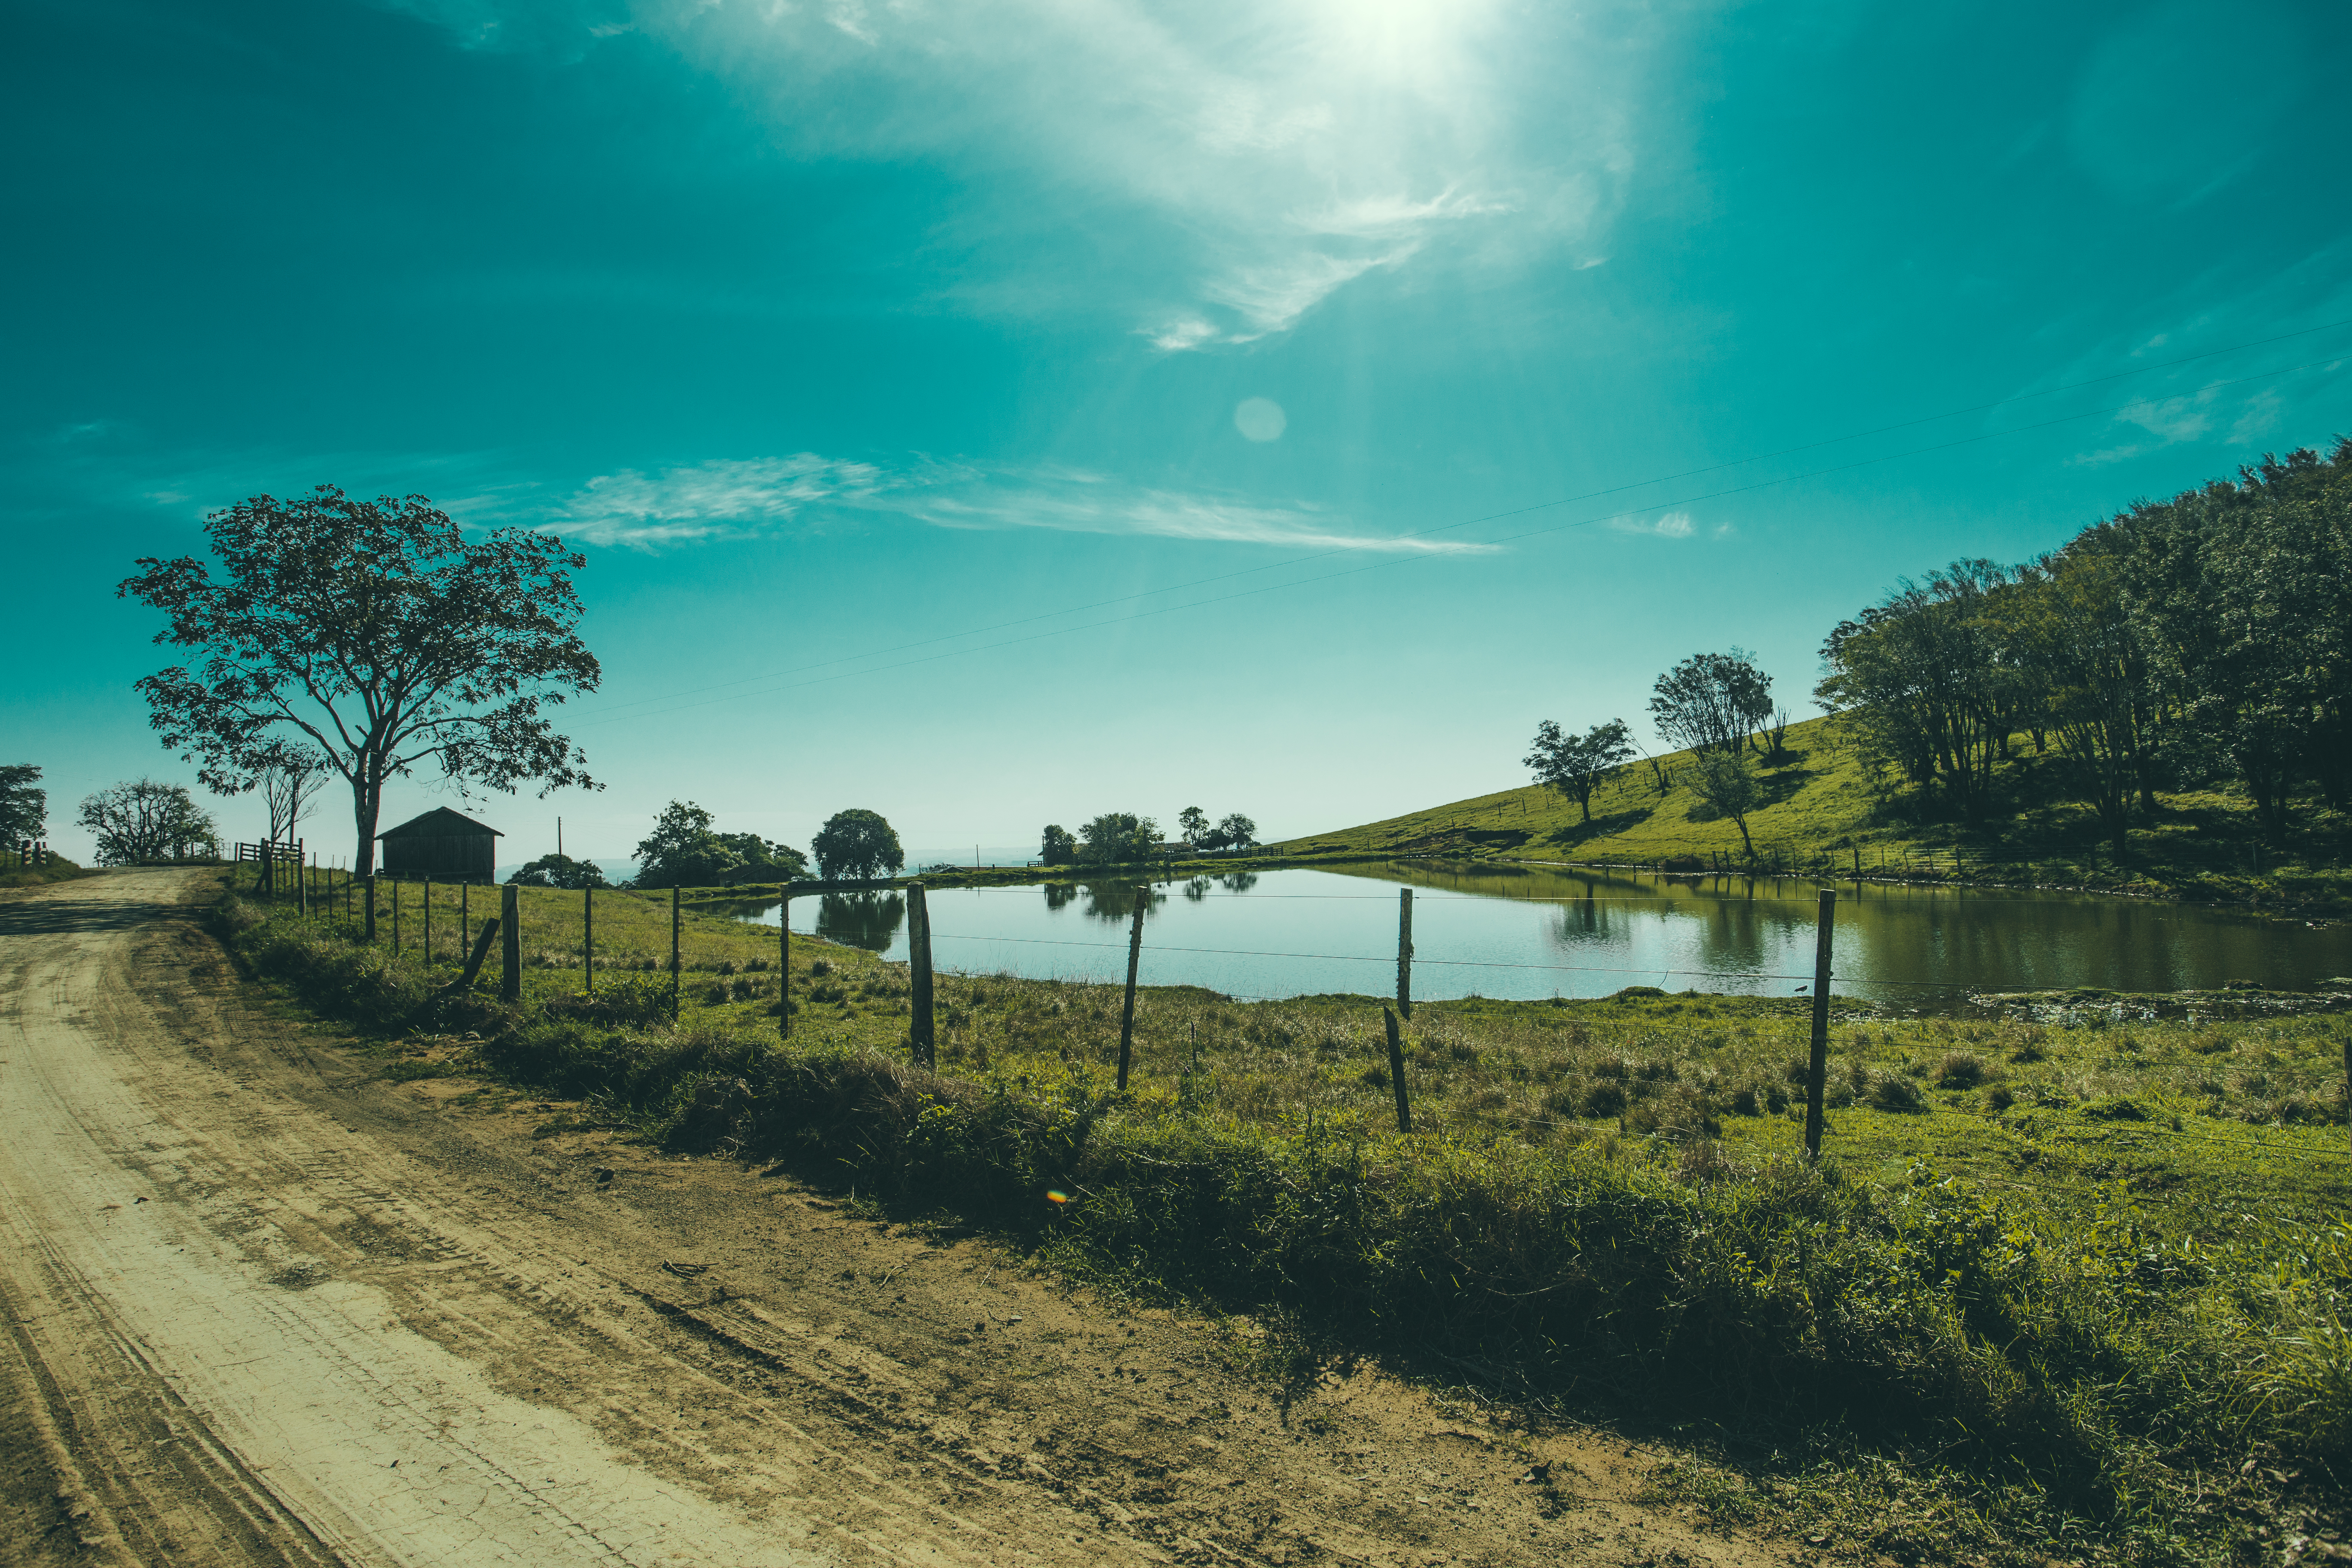
landscape, sea, tree, water, nature, grass, horizon, mountain, cloud, sky, road, field, countryside, sunlight, morning, hill, lake, dirt road, pond, rural, reflection, reservoir, agriculture, trees, rural area, atmospheric phenomenon, public domain images